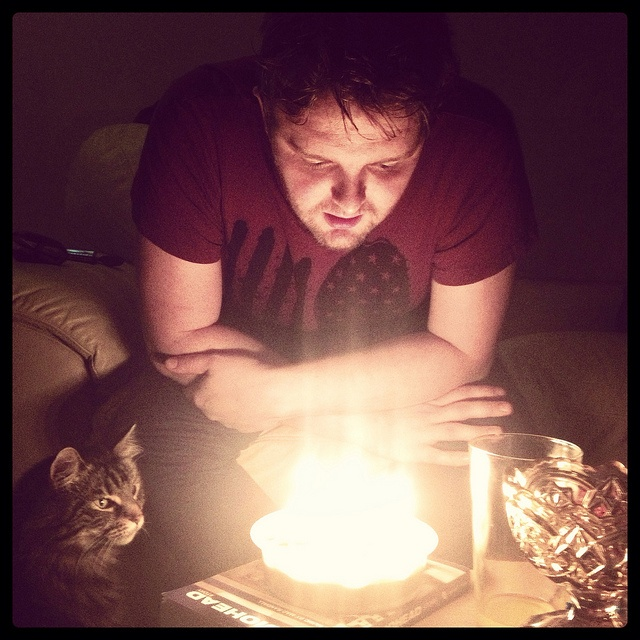
A man bending over in front of  a cake with lit candles.
A person and a cat sitting in a room.
A guy and a cat look at a glowing light.
a person on a couch with a a cat near by
a man is looking down at a bright light